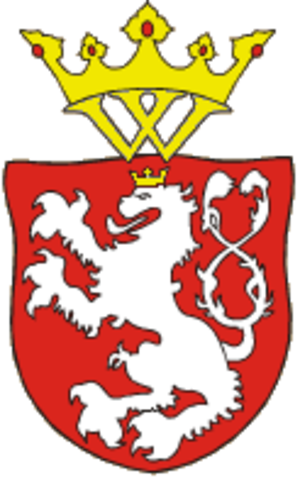
Jílové u Prahy est une ville du district de Prague-Ouest, dans la région de Bohême-Centrale, en Tchéquie. Sa population s'élevait à 4 857 habitants en 2020.